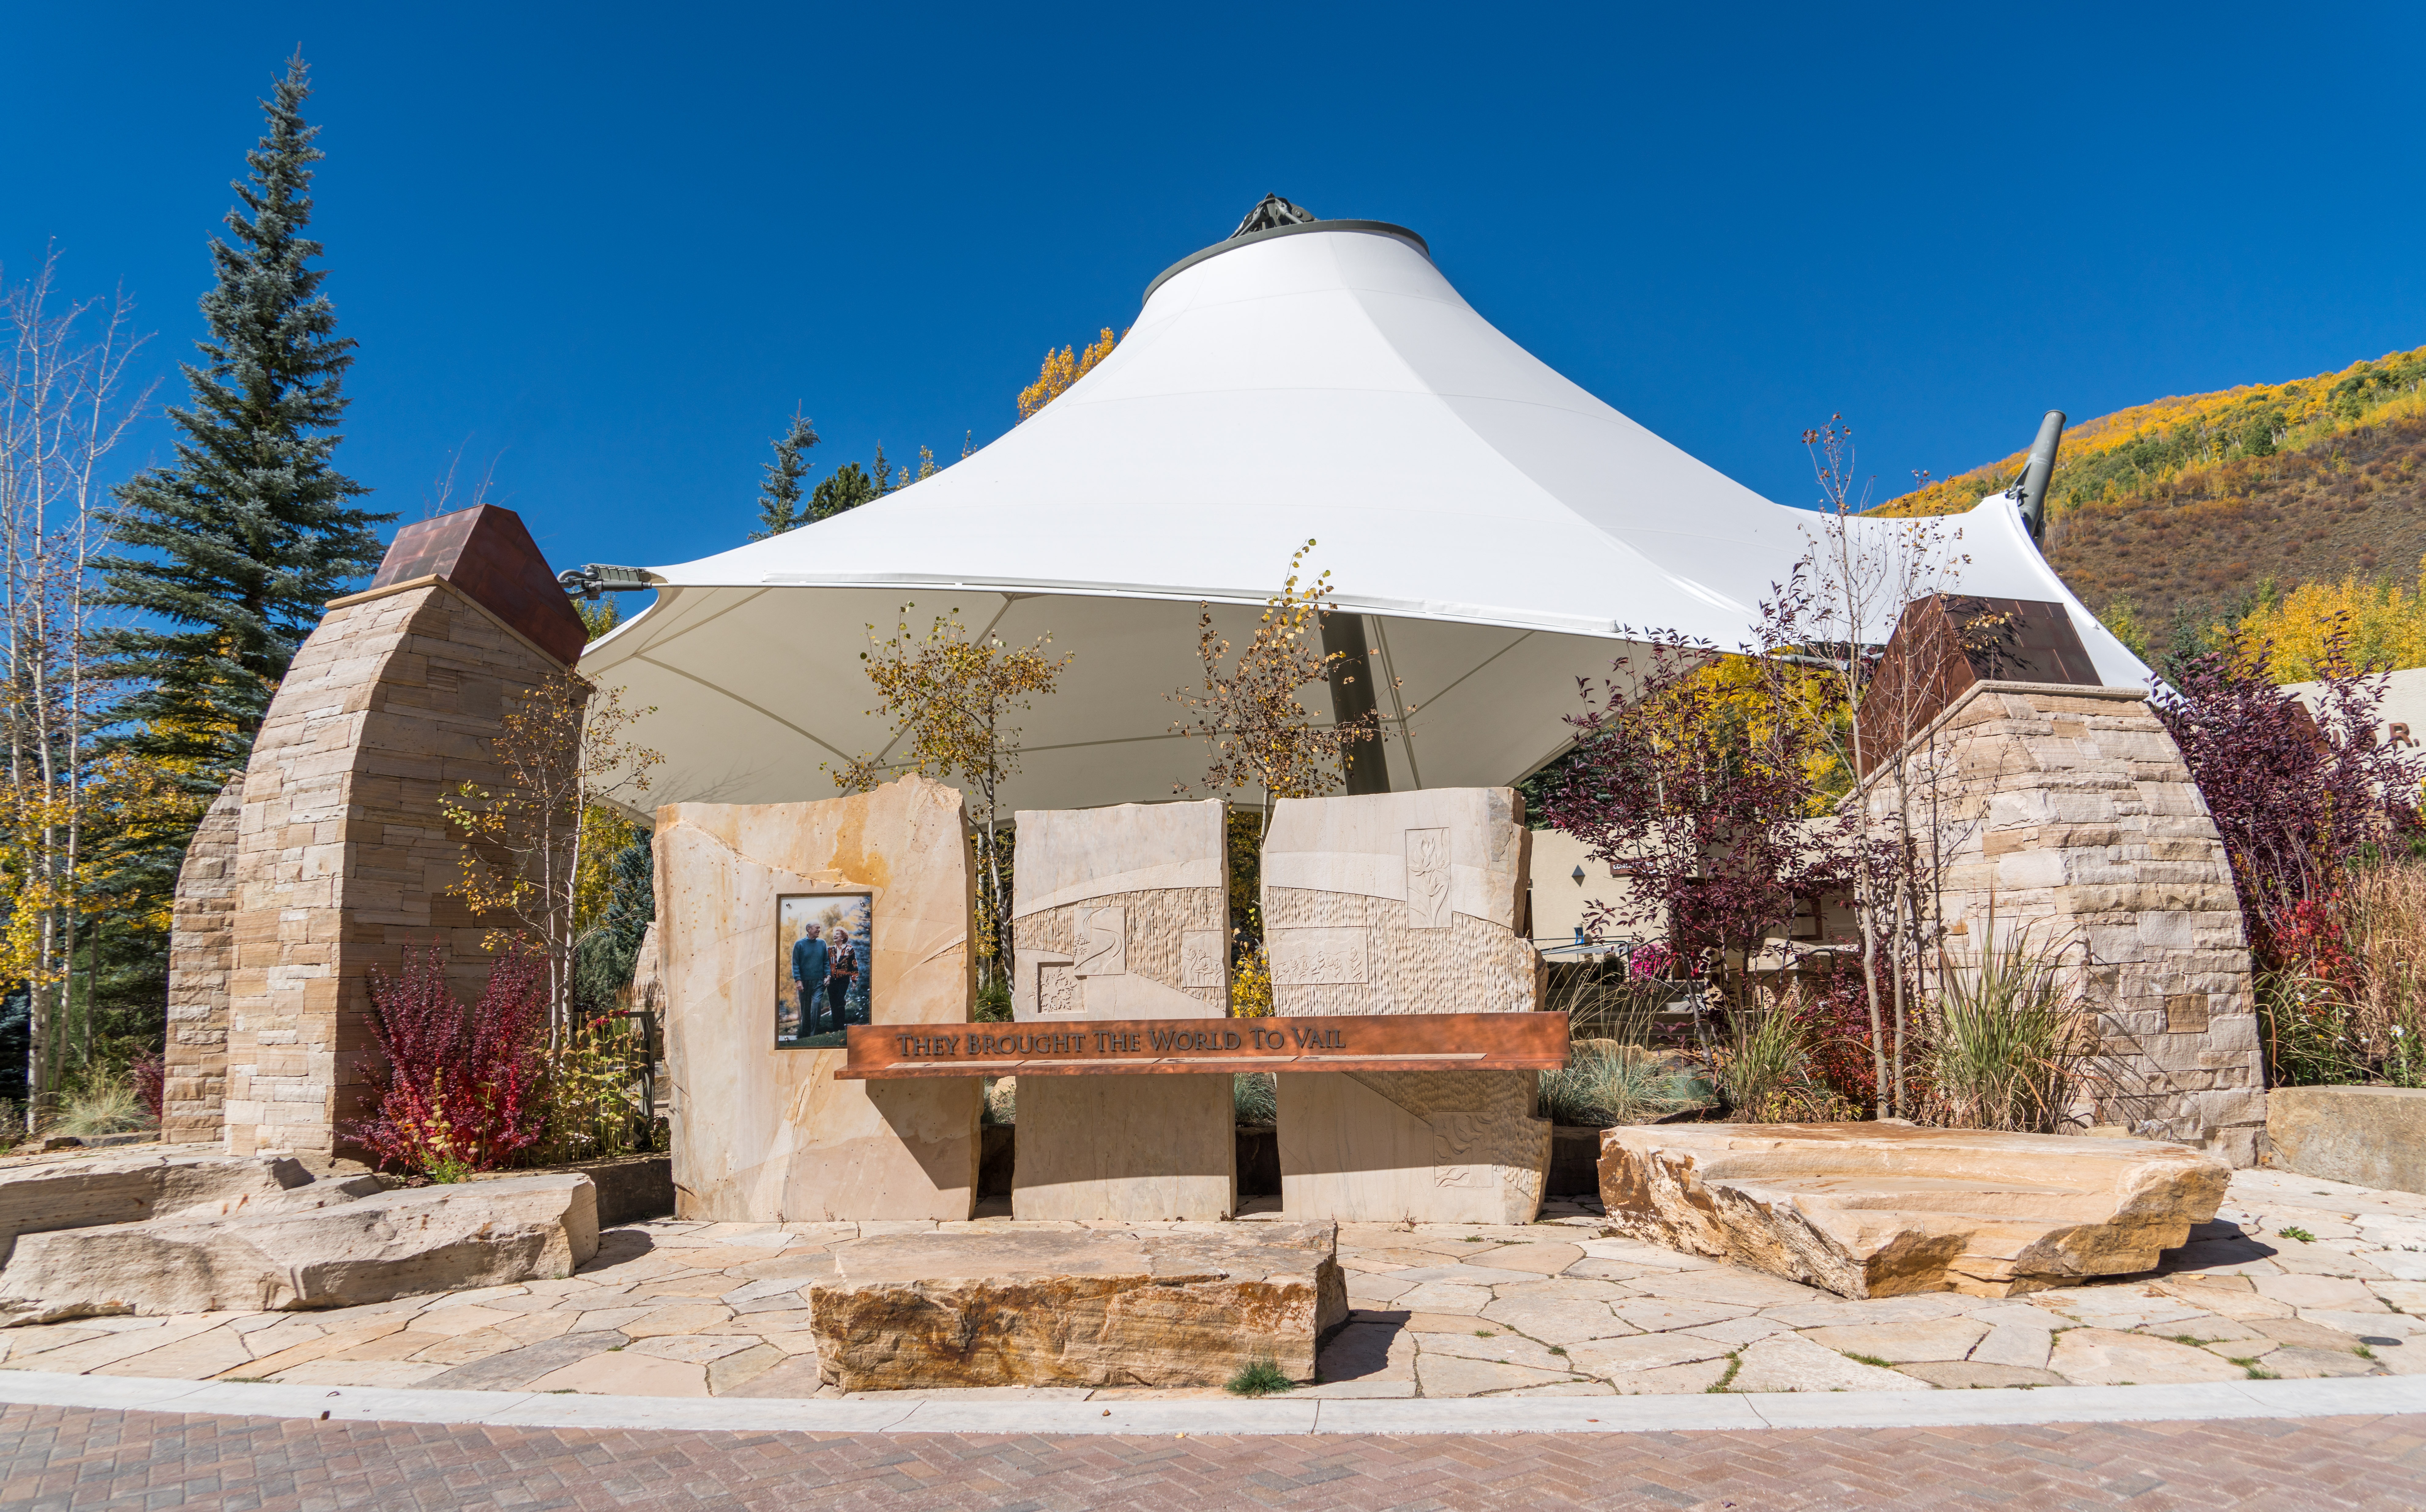
landscape, tree, nature, outdoor, sky, villa, home, travel, hut, scenic, cottage, scenery, usa, property, chapel, tent, place of worship, colorado, mountains, monastery, estate, hacienda, vail, colorado mountains, gerald ford amphitheater